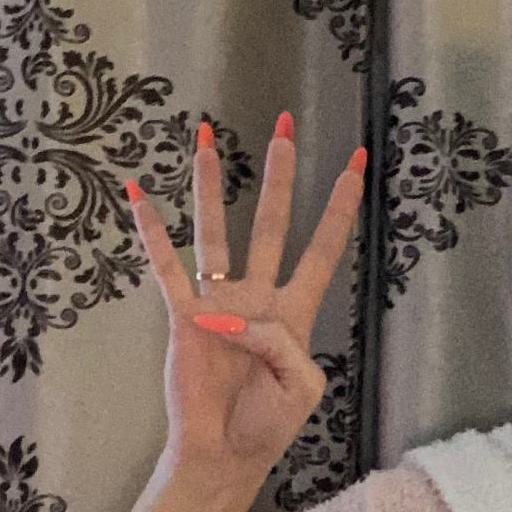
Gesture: four